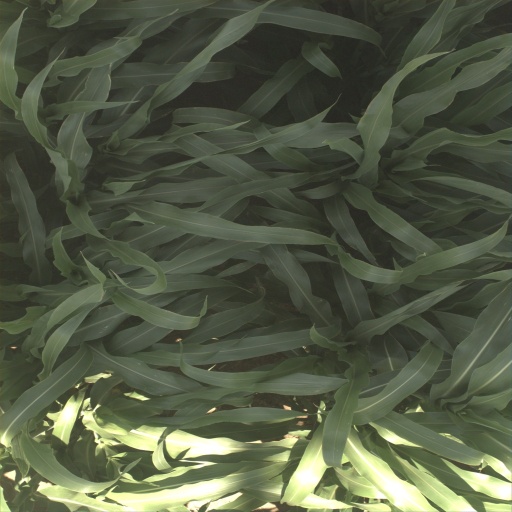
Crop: sorghum